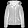
Label: Coat